Vitaliano I Borromeo

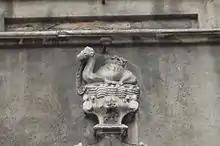
The heraldric camel legendarily added to the family coat of arms by Vitaliano I Borromeo.

Vitaliano I Borromeo (died 1449) was an Italian Ghibelline nobleman from Milan, first Count of Arona. His father was Giacomo Vitaliani, ambassador of Padua to Venice, and his mother Margherita was of the prosperous family of Borromeo. He married Ambrosina Fagnani, and his only son was Filippo Borromeo. Many of his descendants took his name.